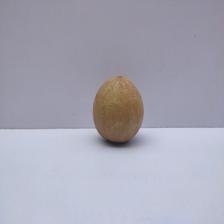
Size: Medium